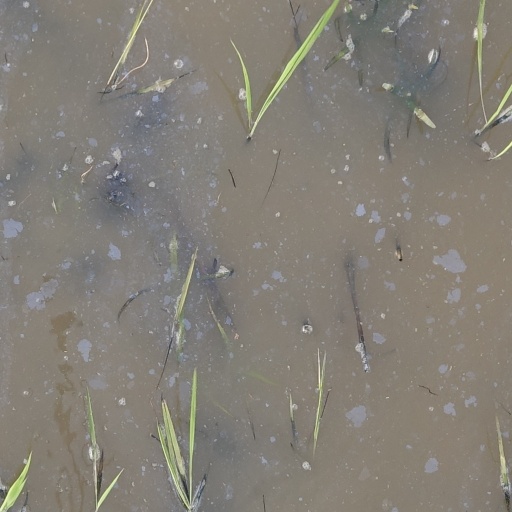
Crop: rice